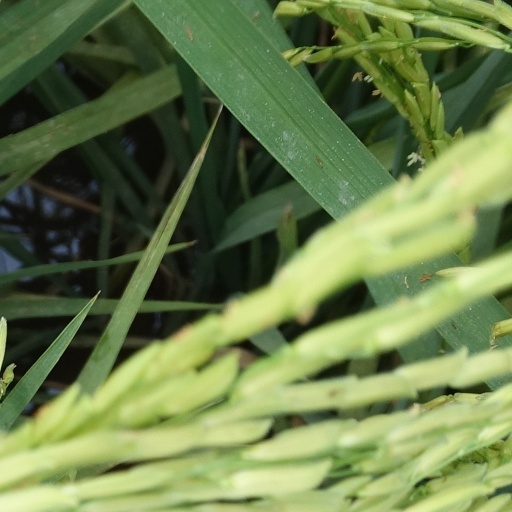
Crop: rice